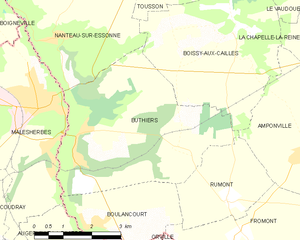
Carte des communes françaises Buthiers